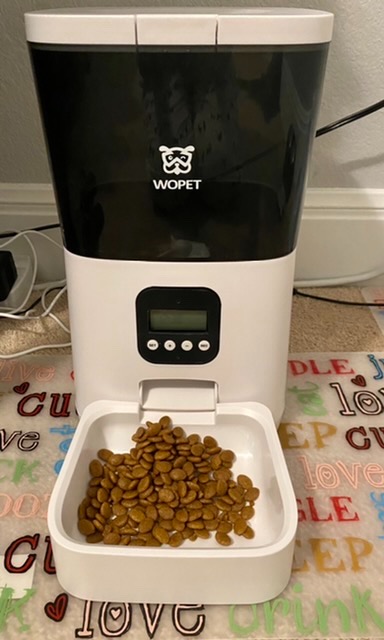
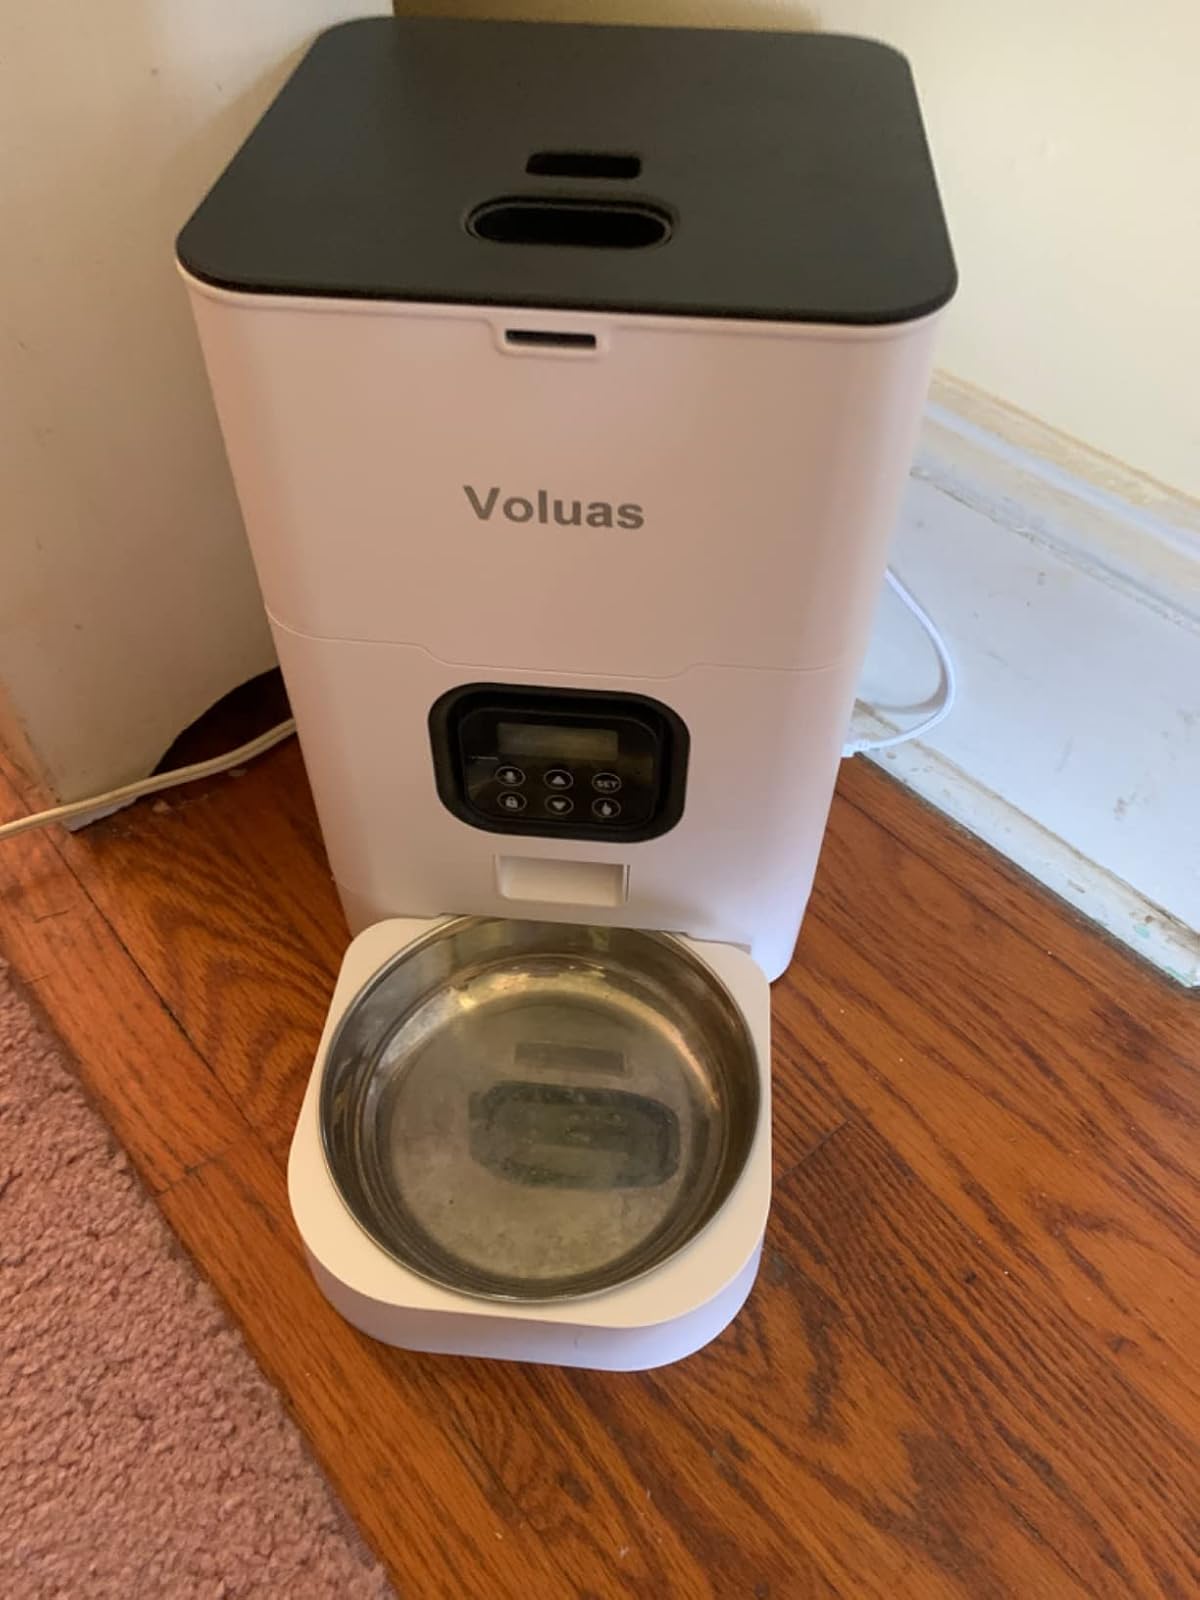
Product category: items_feeder
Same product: no